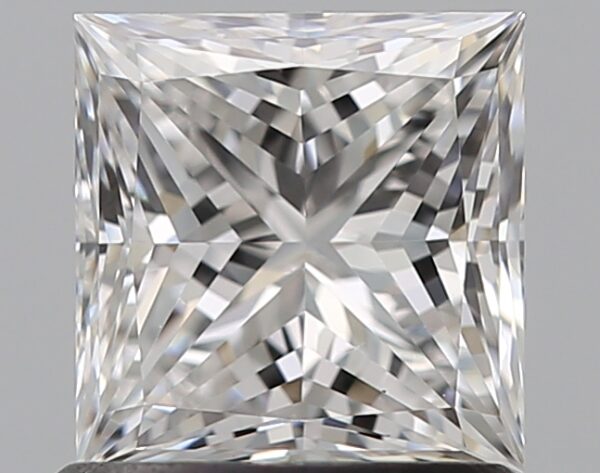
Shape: princess
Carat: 1
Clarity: VS1
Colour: E
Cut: EX
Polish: EX
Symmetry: EX
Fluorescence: N
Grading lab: GIA
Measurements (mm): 5.51 x 5.38 x 3.88